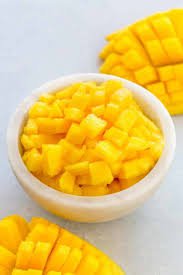
Label: Mango